Slavery

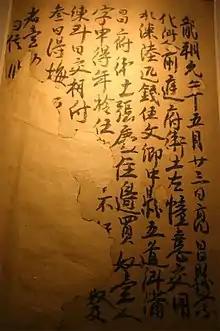
A contract from the Tang dynasty recording the purchase of a 15-year-old slave for six bolts of plain silk and five coins

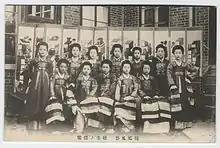
Kisaeng, women from outcast or slave families who were trained to provide entertainment, conversation, and sexual services to men of the upper class

Slavery in Brazil began long before the first Portuguese settlement was established in 1532, as members of one tribe would enslave captured members of another.